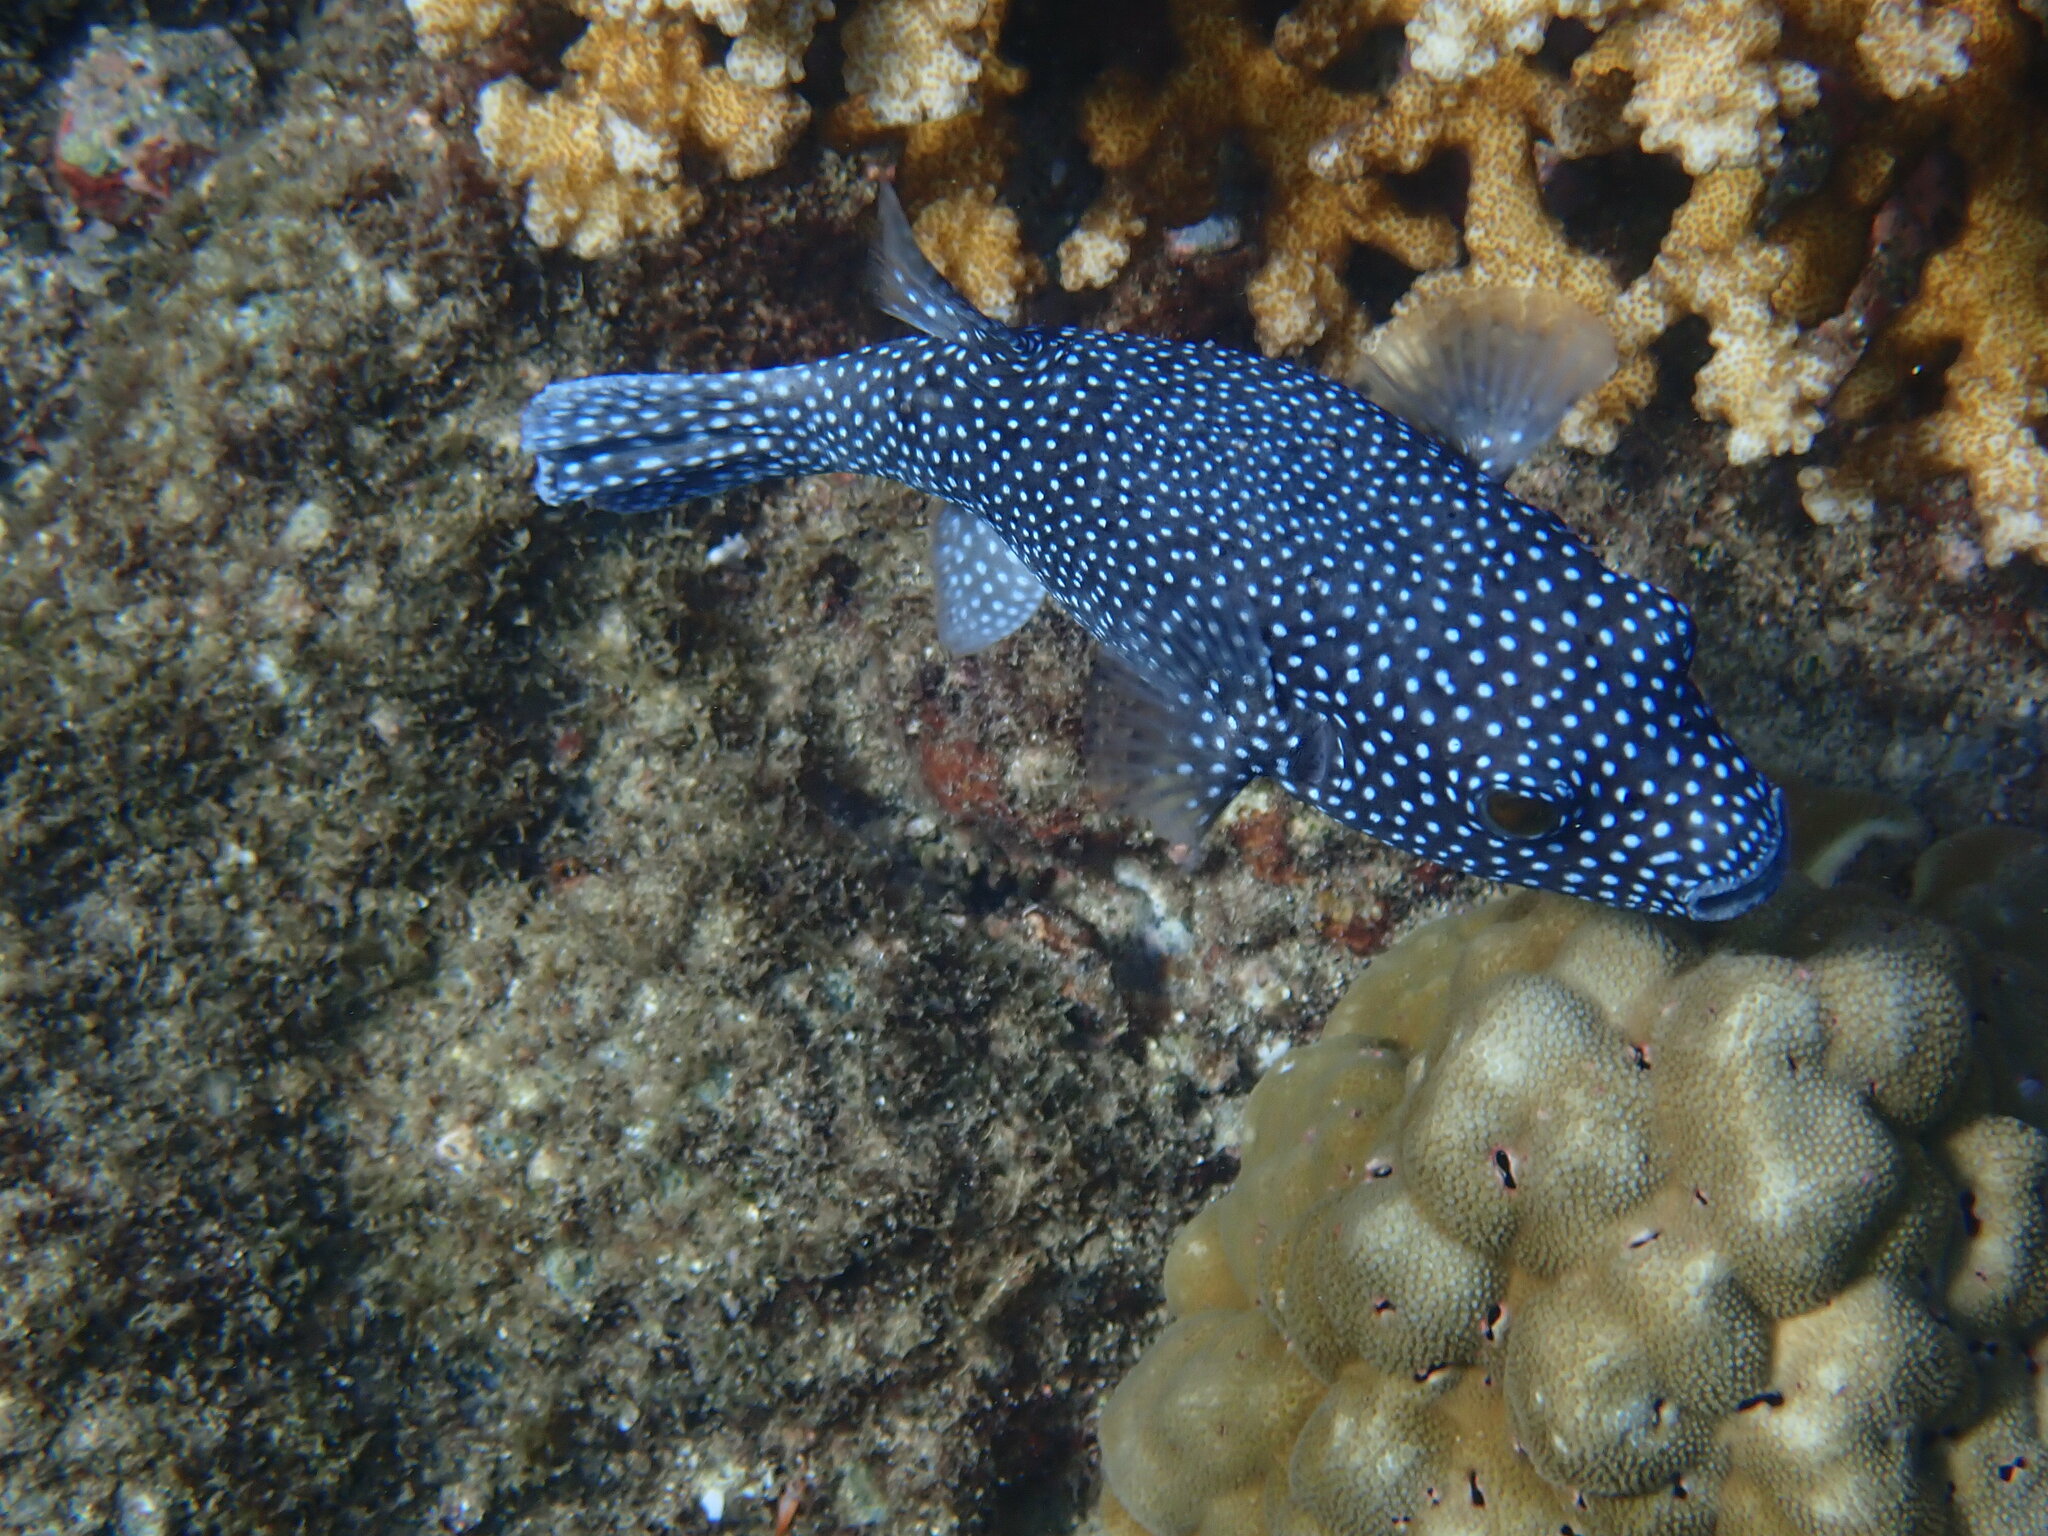
Arothron meleagris (Guineafowl Puffer)